David Glenn (pioneer)

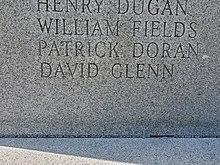
David Glenn's name listed on the Harrodsburg Memorial

David Glenn was of Irish descent and was born about 1753, likely in Pennsylvania but possibly in Virginia. He was one of the early settlers of Kentucky having accompanied James Harrod in founding Harrodstown in 1774, along with his older brother, Thomas. Today, Harrodsburg is considered the oldest permanent white settlement in Kentucky, being it was settled almost a full year before Boonesborough.